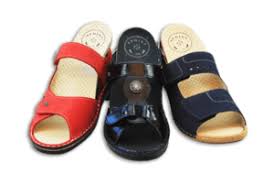
Waste category: shoes